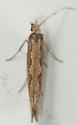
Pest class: diamondback_moth